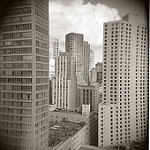
Scene: Outdoor